HMS Hermes (1898)

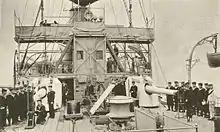
The two 6-inch guns on "Hermes" quarterdeck

"Hermes" was designed to displace . The ship had an overall length of , a beam of and a draught of . She was powered by two 4-cylinder triple-expansion steam engines, each driving one shaft, which produced a total of designed to give a maximum speed of . "Hermes" reached a speed of from , during her sea trials. The engines were powered by 18 Belleville boilers. She carried a maximum of of coal and her complement consisted of 470 officers and ratings.